Bintanath

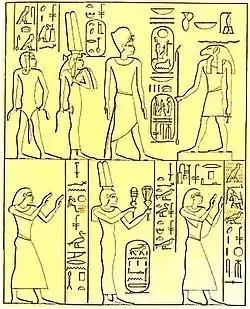
Aswan Rock stela. Top: Ramesses II, Isetnofret and Khaemwaset before Khnum. Bottom left to right: Merneptah, Bintanath and Prince Ramesses.

Bintanath is depicted in a scene on a pylon in Luxor dated to year 3 of Ramesses II. She is said to be the King's daughter of his body, and is the first in a procession of princesses. She is followed by Meritamen in this procession. Bintanath appears twice as a princess in Abu Simbel. Together with Nebettawy she flanks the southernmost colossus on the facade of the great temple. On one of the pillars inside the temple she is shown offering flowers to the goddess Anuqet.